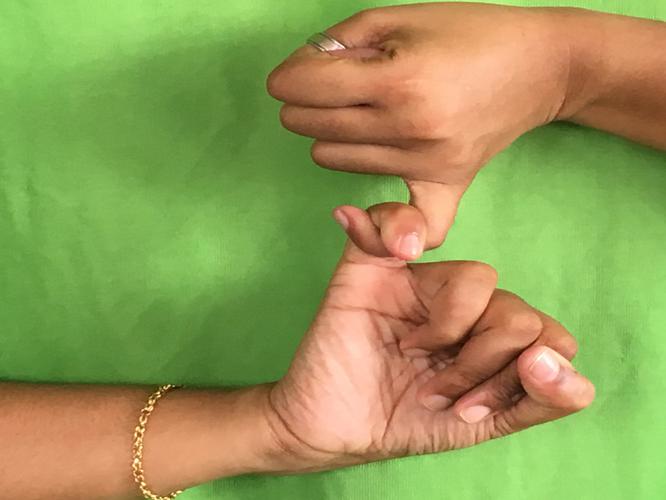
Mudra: Kilaka
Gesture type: double_hand